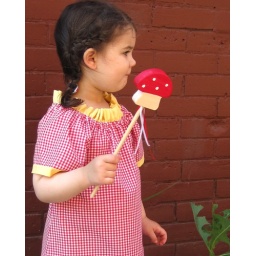
handmade girls dress and toadstool wand set in red and white / modern woodland fairy